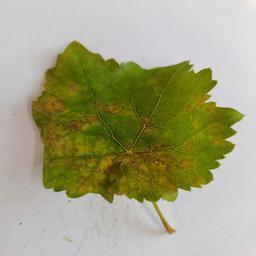
Label: Powdery Mildew